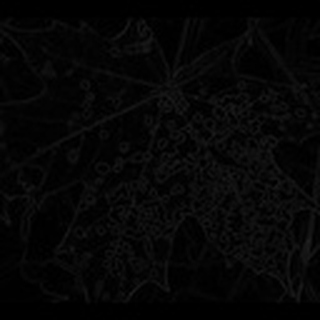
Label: cotton_powdery_mildew